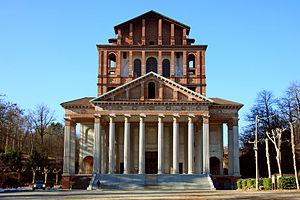
Le sanctuaire du Saint-Crucifix est un sanctuaire catholique situé sur le territoire de la commune de Boca dans la région du Piémont au nord-ouest de l'Italie. L'édifice religieux est situé à côté de la Strona di Briona, à une altitude de 395 m au bord de la route reliant Boca à Grignasco.